Forest Hills, Queens

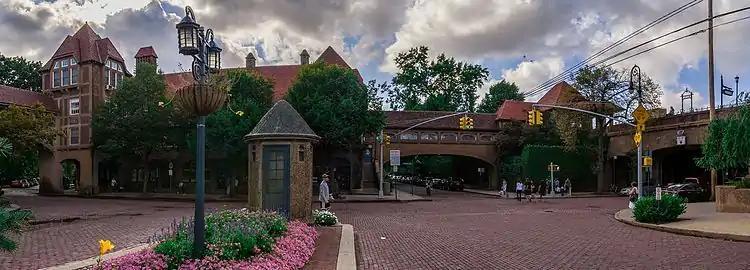
Panoramic view of Station Square, 2016

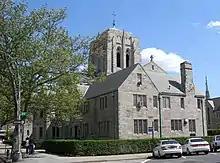
Our Lady Queen of Martyrs Roman Catholic Church

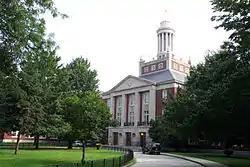
Forest Hills High School

The southern part of Forest Hills contains a particularly diverse mixture of upscale housing, ranging from single-family houses, attached townhouses, and both low-rise and high-rise apartment buildings. South of the Long Island Rail Road, the Forest Hills Gardens area is a private community that features some of the most expensive residential properties in Queens County. Until the 1970s, it was subject to restrictive covenants which, while containing no explicit economic, social or racial restrictions, effectively excluded "working-class people", as noted by Eric P. Nash in his 2002 "New York Times" book review of "A Modern Arcadia". Forest Hills Gardens was named "Best Community" in 2007 by "Cottage Living" magazine. The adjacent Van Court community also contains a number of detached single-family homes. There are also attached townhouses near the Westside Tennis Center and detached frame houses near Metropolitan Avenue.